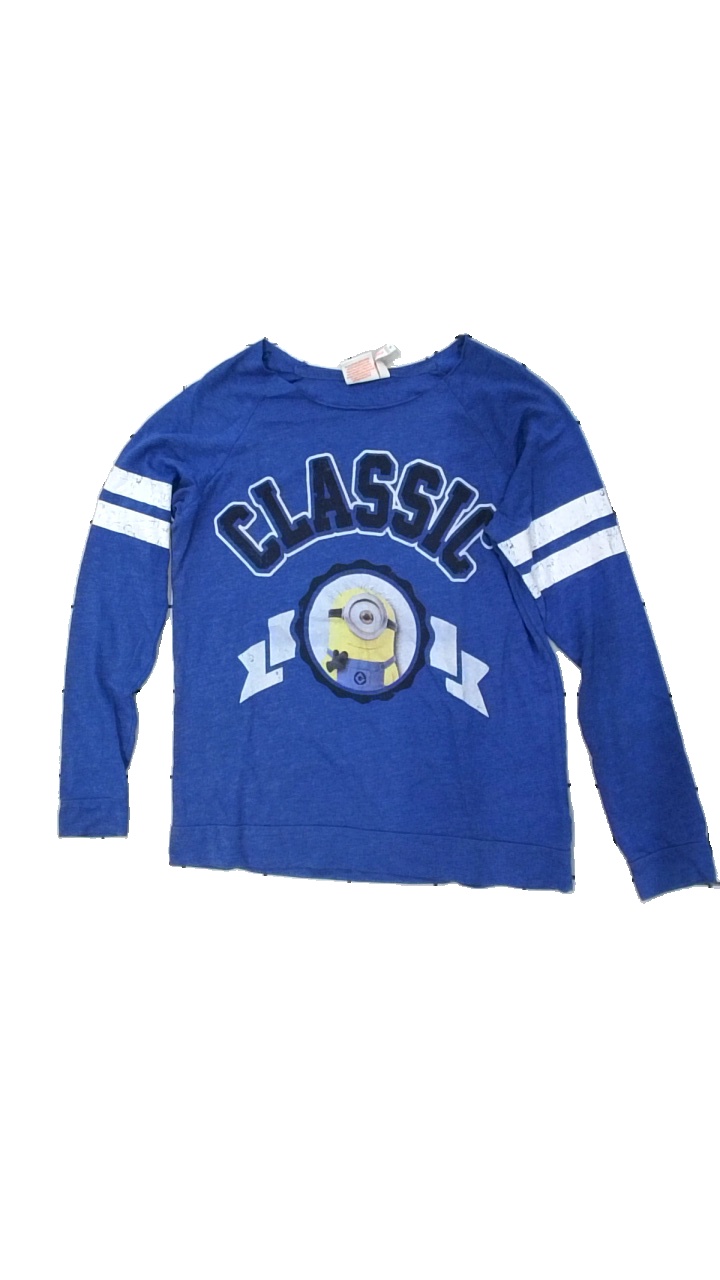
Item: Top (Ladies)
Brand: Fbsisters (new Yorker)
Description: blå långärmad tröja med minioner + text fram och ränder på armarna
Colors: Blue, Multicolor, Yellow, White
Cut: Regular
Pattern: Other
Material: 50% cotton 50% polyester
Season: All
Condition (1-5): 4
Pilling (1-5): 4
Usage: Reuse
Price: <50